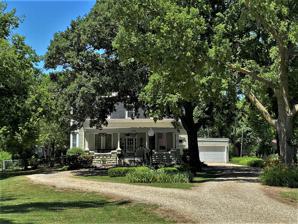
Building: John W. Birchmore House
Country: United States of America
Year built: 1878
Historic house in Kansas, United States United States historic place John W. Birchmore House U.S. National Register of Historic Places Show map of Kansas Show map of the United States Location 1204 N. Buckeye Ave. Abilene, Kansas Coordinates 38°55′39″N 97°12′53″W / 38.92750°N 97.21472°W / 38.92750; -97.21472 Area less than one acre Architectural style Second Empire NRHP reference No. 14000116 Added to NRHP April 7, 2014 The John W. Birchmore House in Abilene, Kansas was built in 1878.  It was listed on the National Register of Historic Places in 2014. It is a two-story brick Second Empire -style house.  It was deemed notable as "a good example of the Second Empire style executed on a single-family residence in Abilene." References